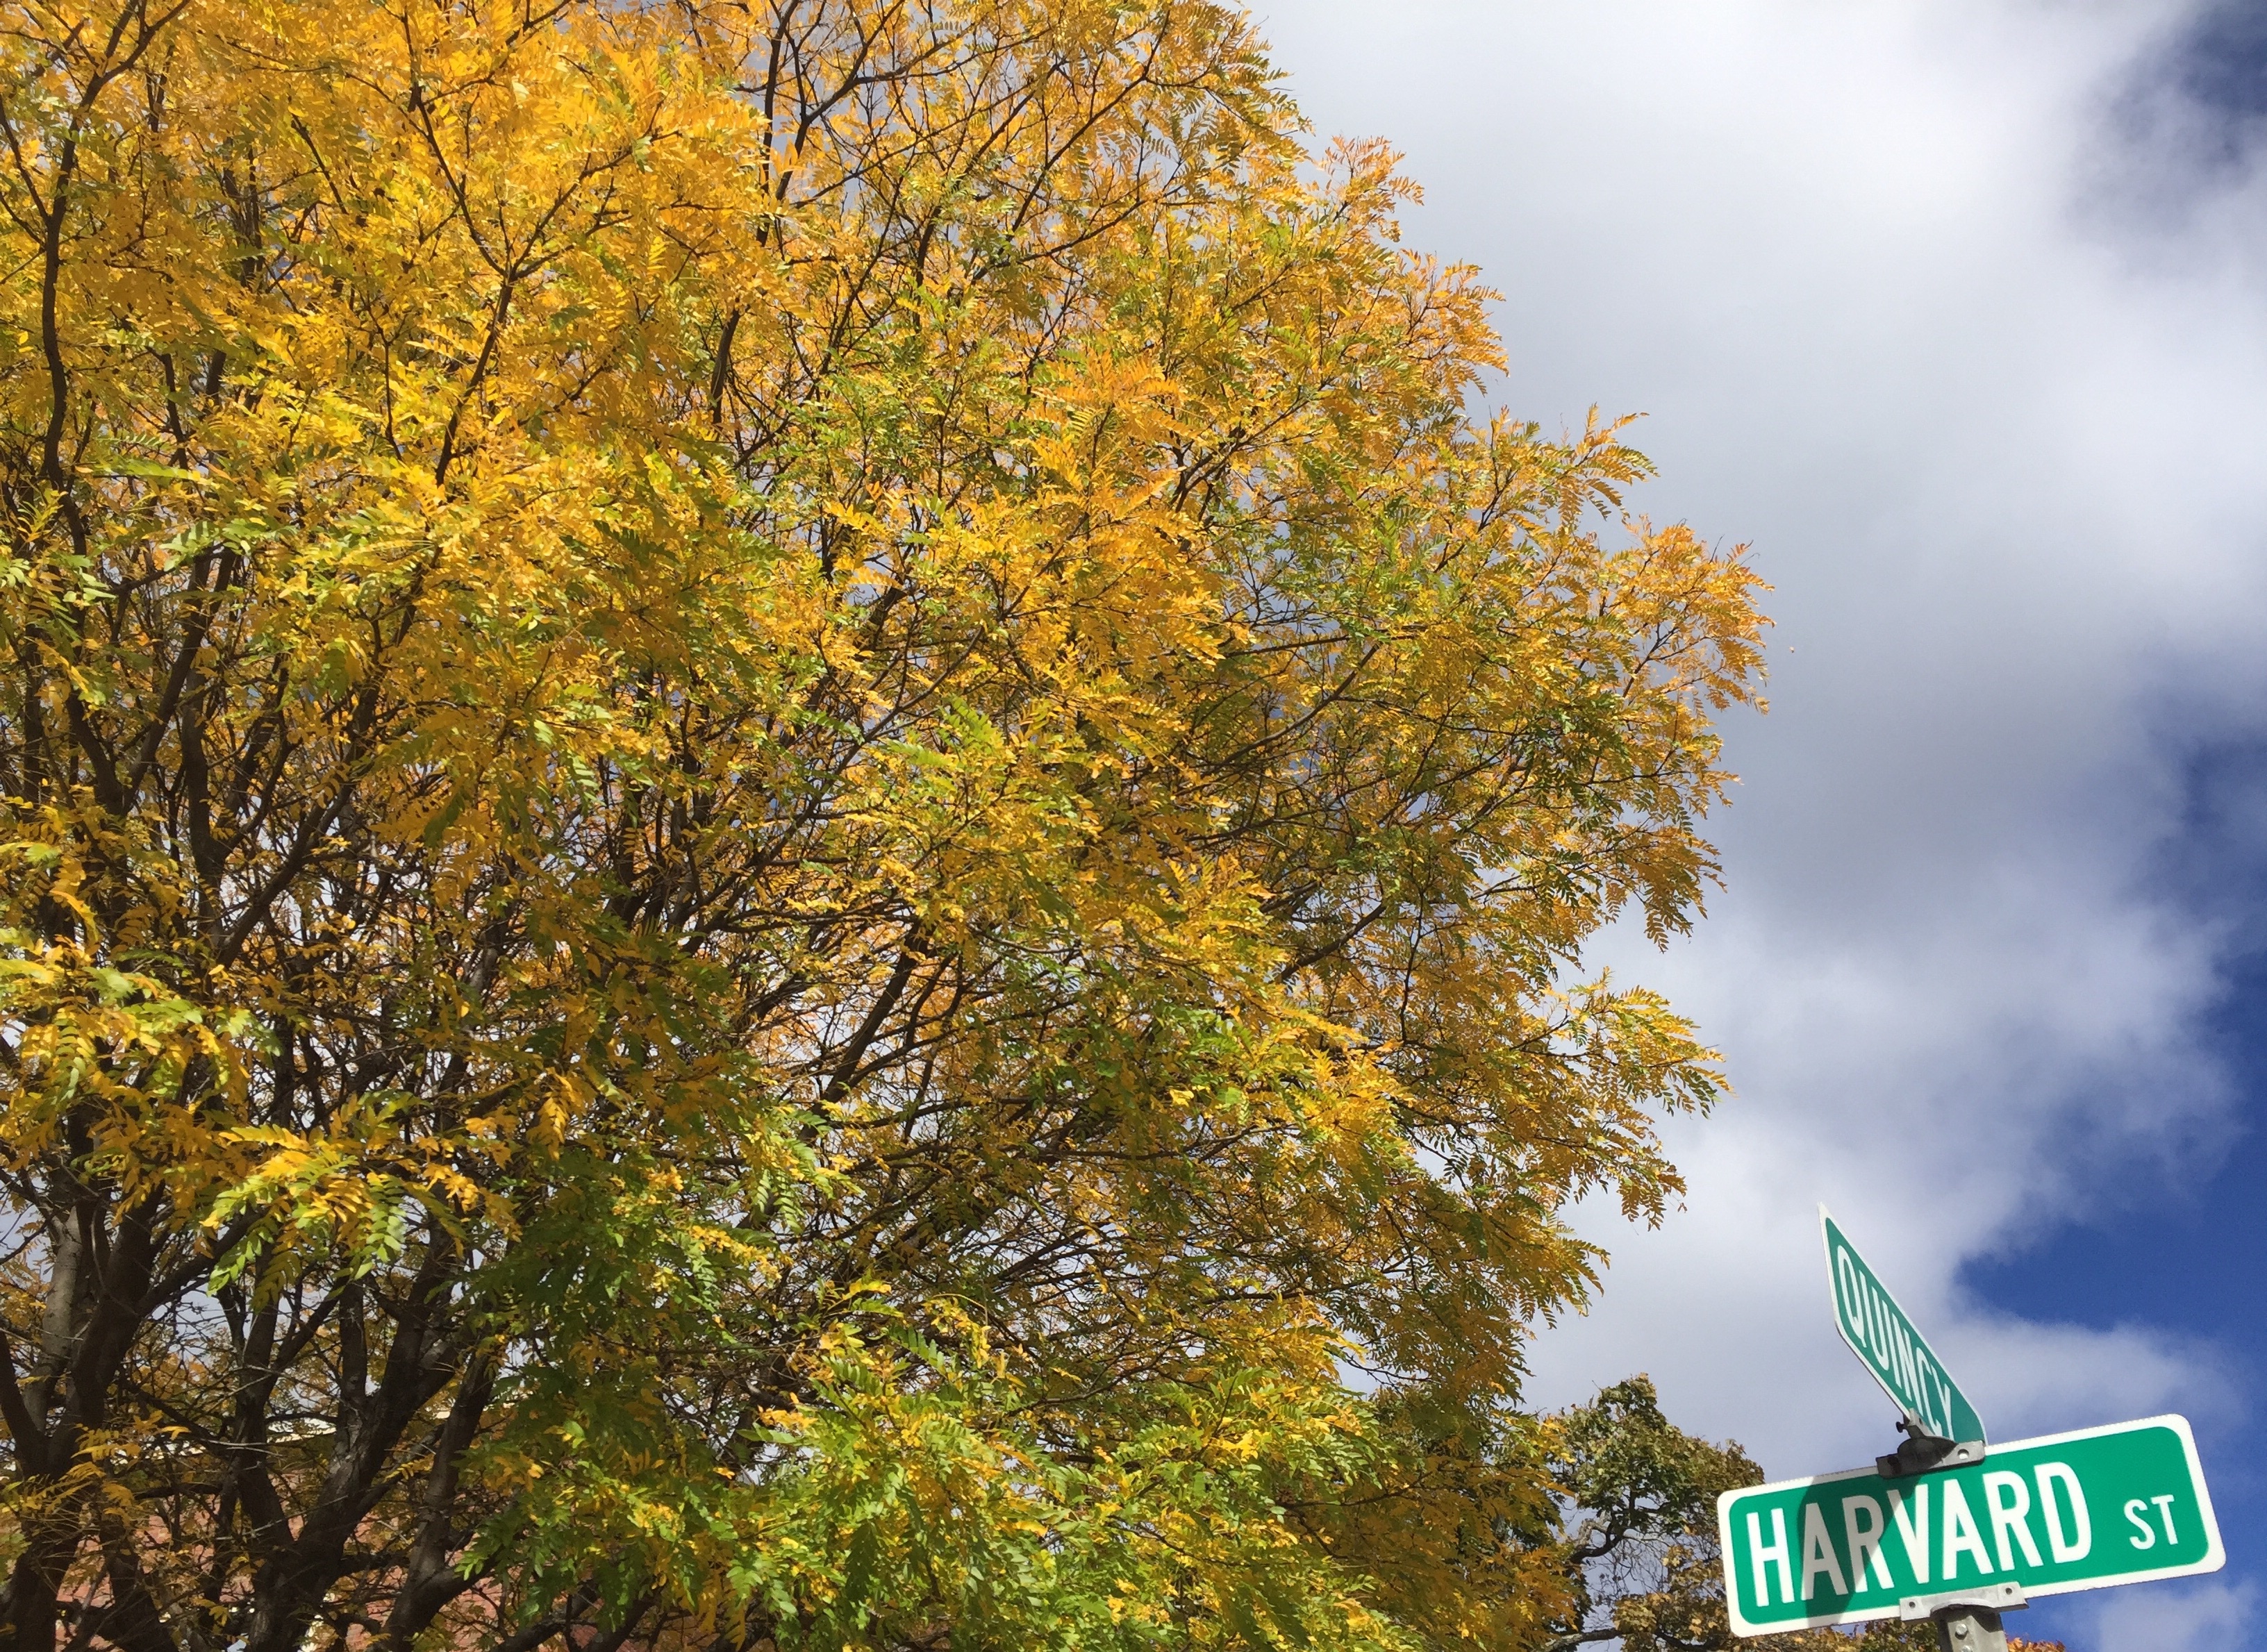
tree, branch, plant, sunlight, leaf, autumn, season, woody plant, land plant